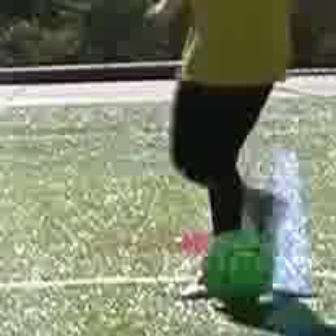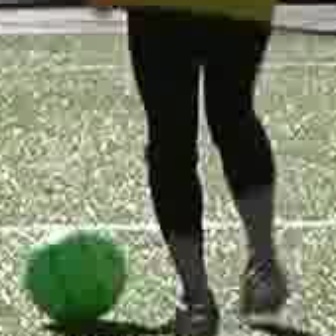
  Please identify the target specified by the bounding box [197,224,273,300] in the first image and locate it in the second image. Return the coordinates in [x_min,y_min,x_max,y_max] format.
Answer: [25,219,124,318]